Kidnap Capital

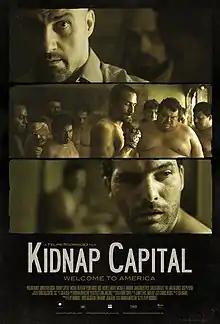

Kidnap Capital is a 2015 Canadian crime drama film, released in Canada in 2016. The directorial debut of Felipe Rodriguez, the film centres on a group of undocumented migrants who have been kidnapped by a Phoenix street gang and are being held for ransom in a drop house in Arizona.